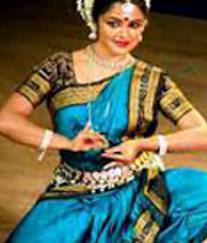
Dance form: odissi